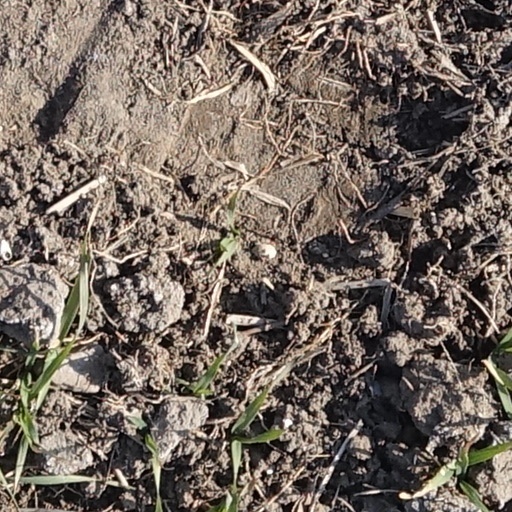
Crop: wheat